South Stack

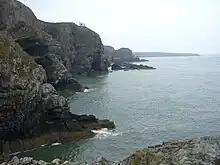
Folding in the South Stack Formation can be seen in the rocks of the mainland's sea cliffs.

South Stack is an island known as a sea stack. It was formed by the wave erosion of sedimentary rocks that once connected the island to the mainland.